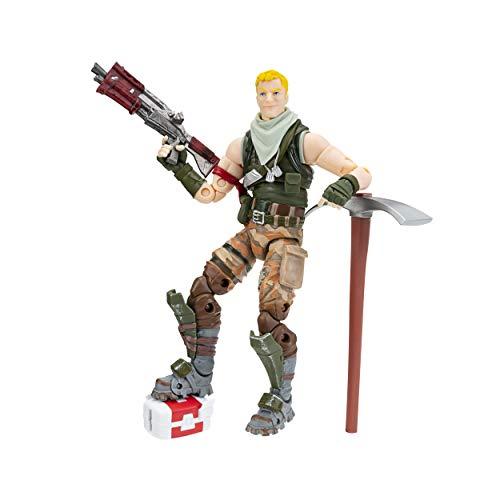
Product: Fortnite 6" Legendary Series Figure, Jonesy
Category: Toys & Games | Toy Figures & Playsets | Action Figures
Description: The Jonesy 6-inch action figure features an interchangeable face, 36+ points of articulation and highly detailed decoration inspired by one of the most popular outfits from Epic Games' Fortnite.
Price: $14.31
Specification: ProductDimensions:2x3x6inches|ItemWeight:10.9ounces|ShippingWeight:8.8ounces(Viewshippingratesandpolicies)|ASIN:B07PNJYD9X|Itemmodelnumber:FNT0133|Manufacturerrecommendedage:8yearsandup